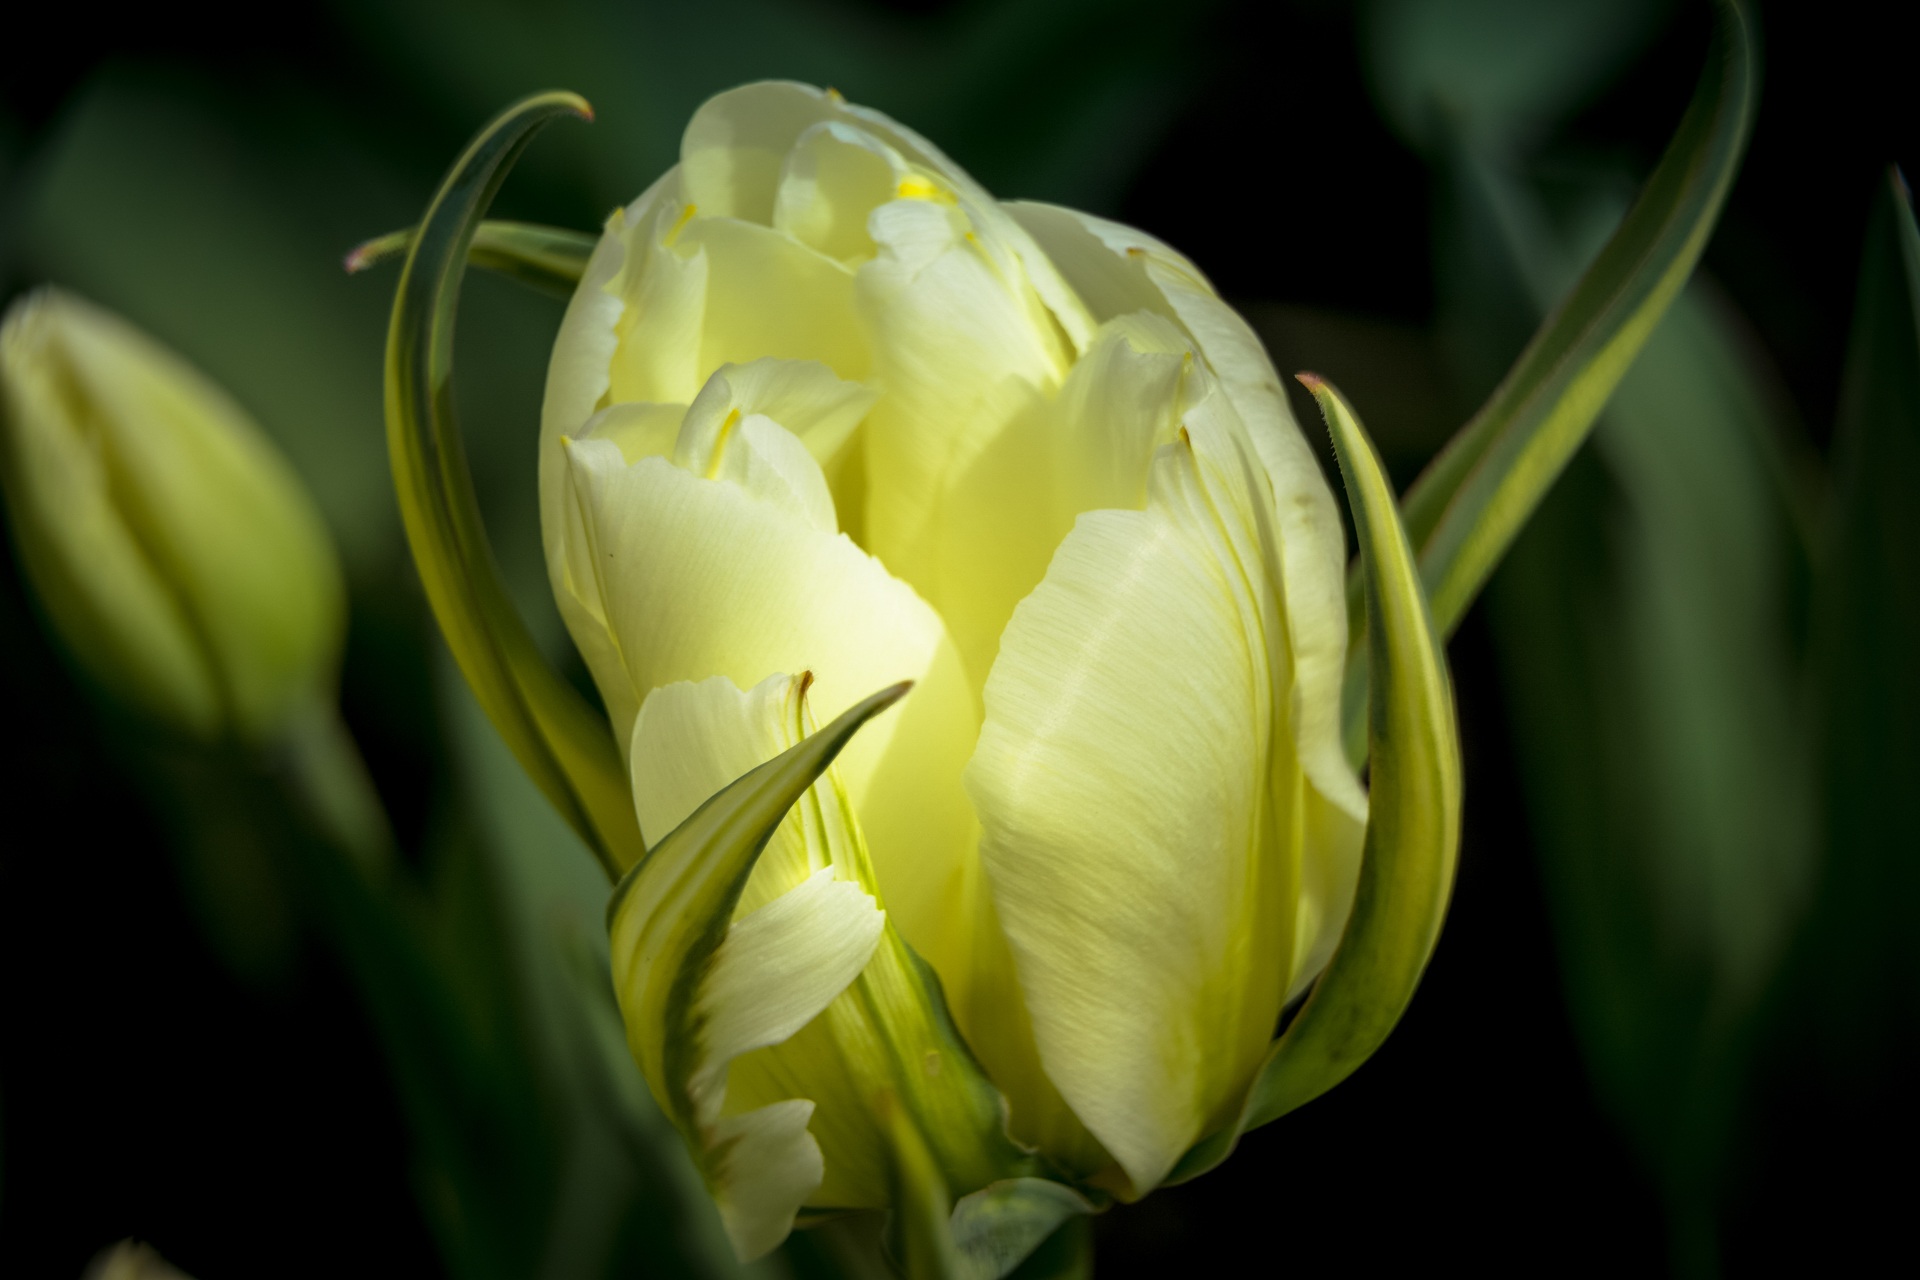
landscape, nature, blossom, plant, flower, petal, tulip, spring, green, botany, yellow, garden, leisure, flora, flowers, close up, berlin, tulips, recovery, macro photography, flowering plant, plant stem, land plant